Describe the emotion expressed in this image:  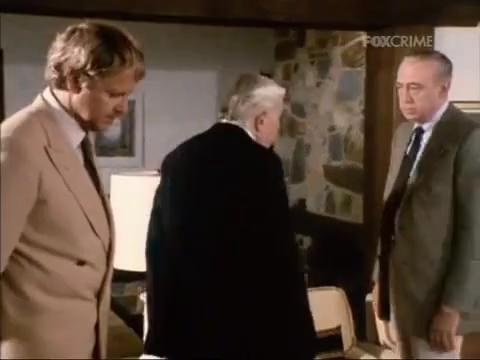
This person displays Fear, valence and arousal with low intensity.